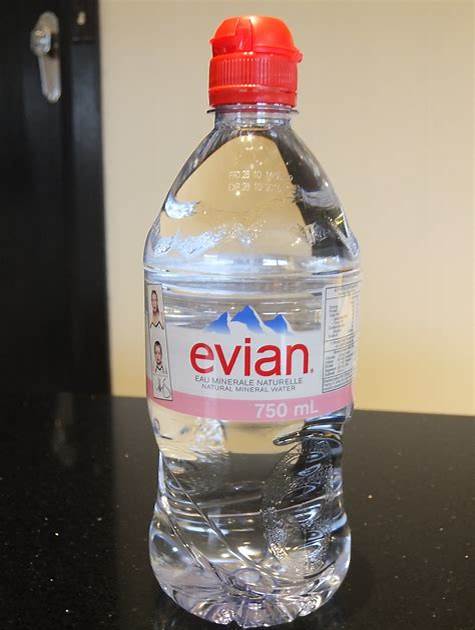
Waste category: plastic